Yellow-cheeked tit

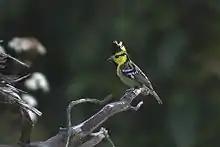
An individual from Neora Valley National Park, West Bengal, India

The yellow-cheeked tit was formerly one of the many species in the genus "Parus" but was moved to "Machlolophus" after a molecular phylogenetic analysis published in 2013 showed that the members of the new genus formed a distinct clade.